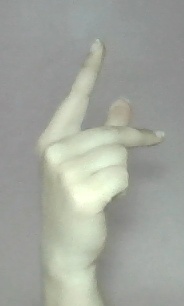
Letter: dha